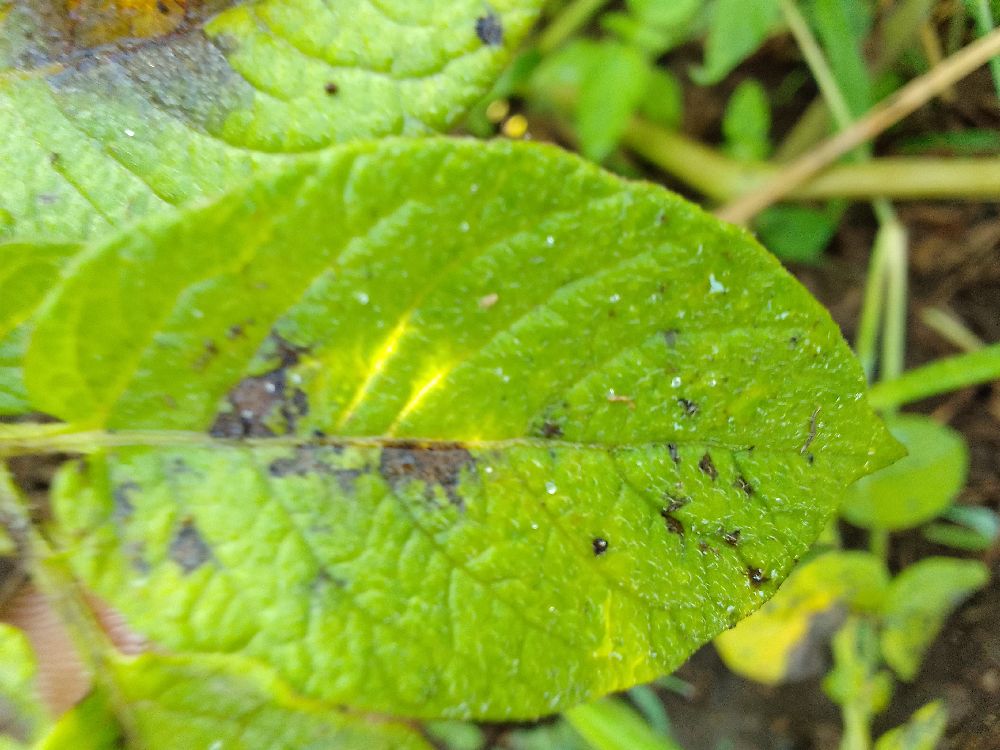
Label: Early blight